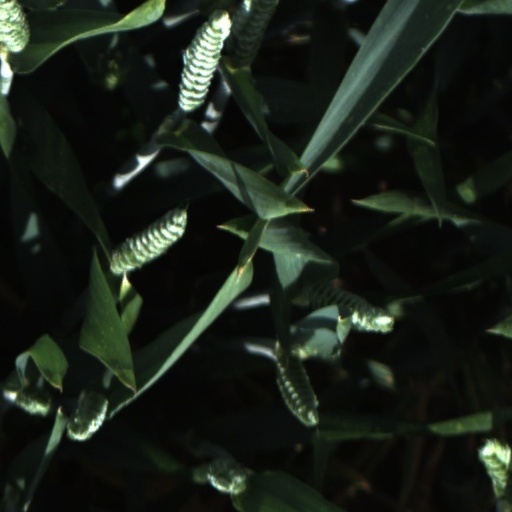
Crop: wheat